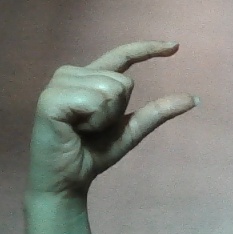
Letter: dal